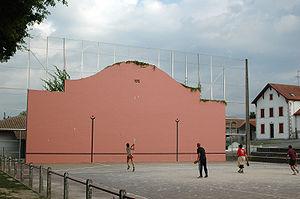
Ustaritz est une commune française, située dans l’ouest du département des Pyrénées-Atlantiques en région Nouvelle-Aquitaine, et chef-lieu du canton homonyme. Elle s’est développée sur la Nive, à la limite du cours navigable de cet affluent de l’Adour, et sur la route napoléonienne qui suit les crêtes entre Bayonne et Hasparren.